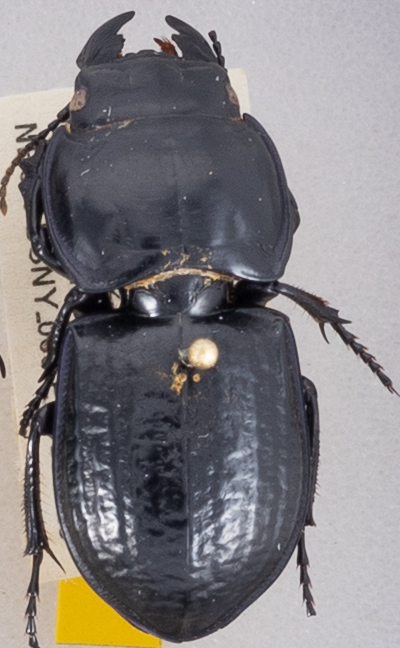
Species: Pasimachus sublaevis
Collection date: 2019-04-23
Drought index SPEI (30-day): -0.764
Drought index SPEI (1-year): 1.69
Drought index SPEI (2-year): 1.93